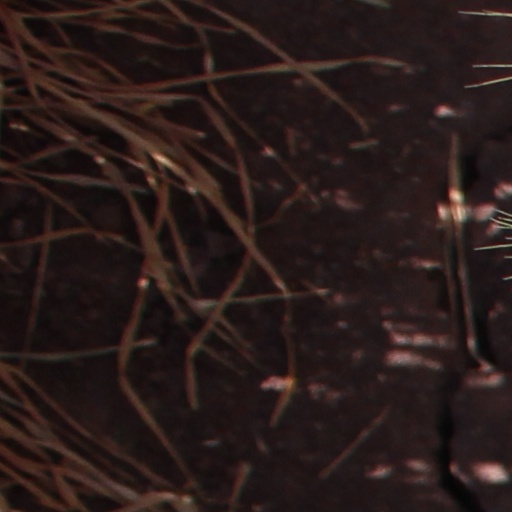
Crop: wheat